Chola invasion of Kalinga (1110)

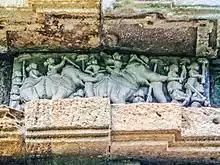
The Army of Kalinga.

The Chola invasion of Kalinga in 1110 CE was the second and more famous of the two campaigns against the kingdom of Kalinga undertaken during the reign of Kulothunga I. The forces led by the Pallava chief, Karunakara Tondaiman, achieved an easy victory over the army of Kalinga forcing its king, Anantavarman Chodaganga to flee. The war and its causes form the subject of the ballad, "Kalingattuparani".